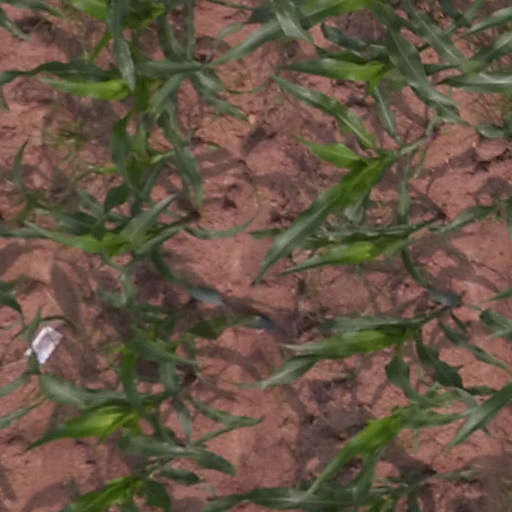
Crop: maize; corn